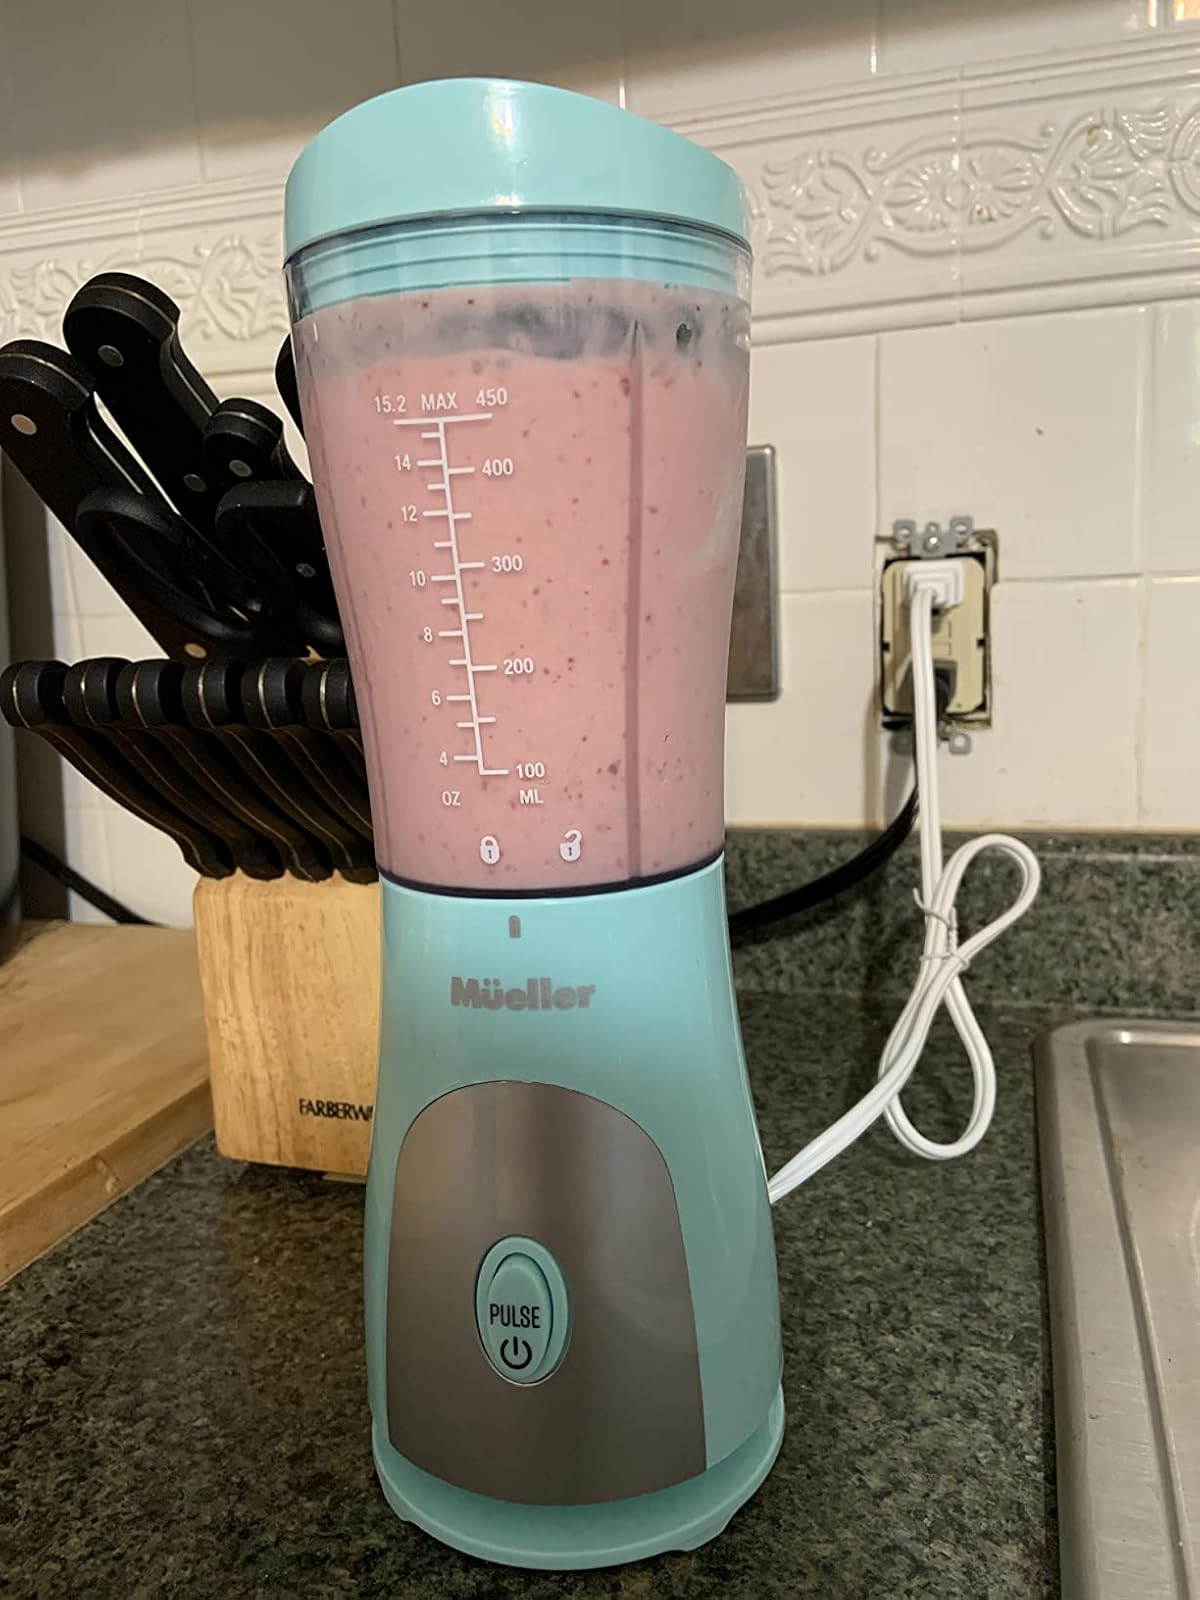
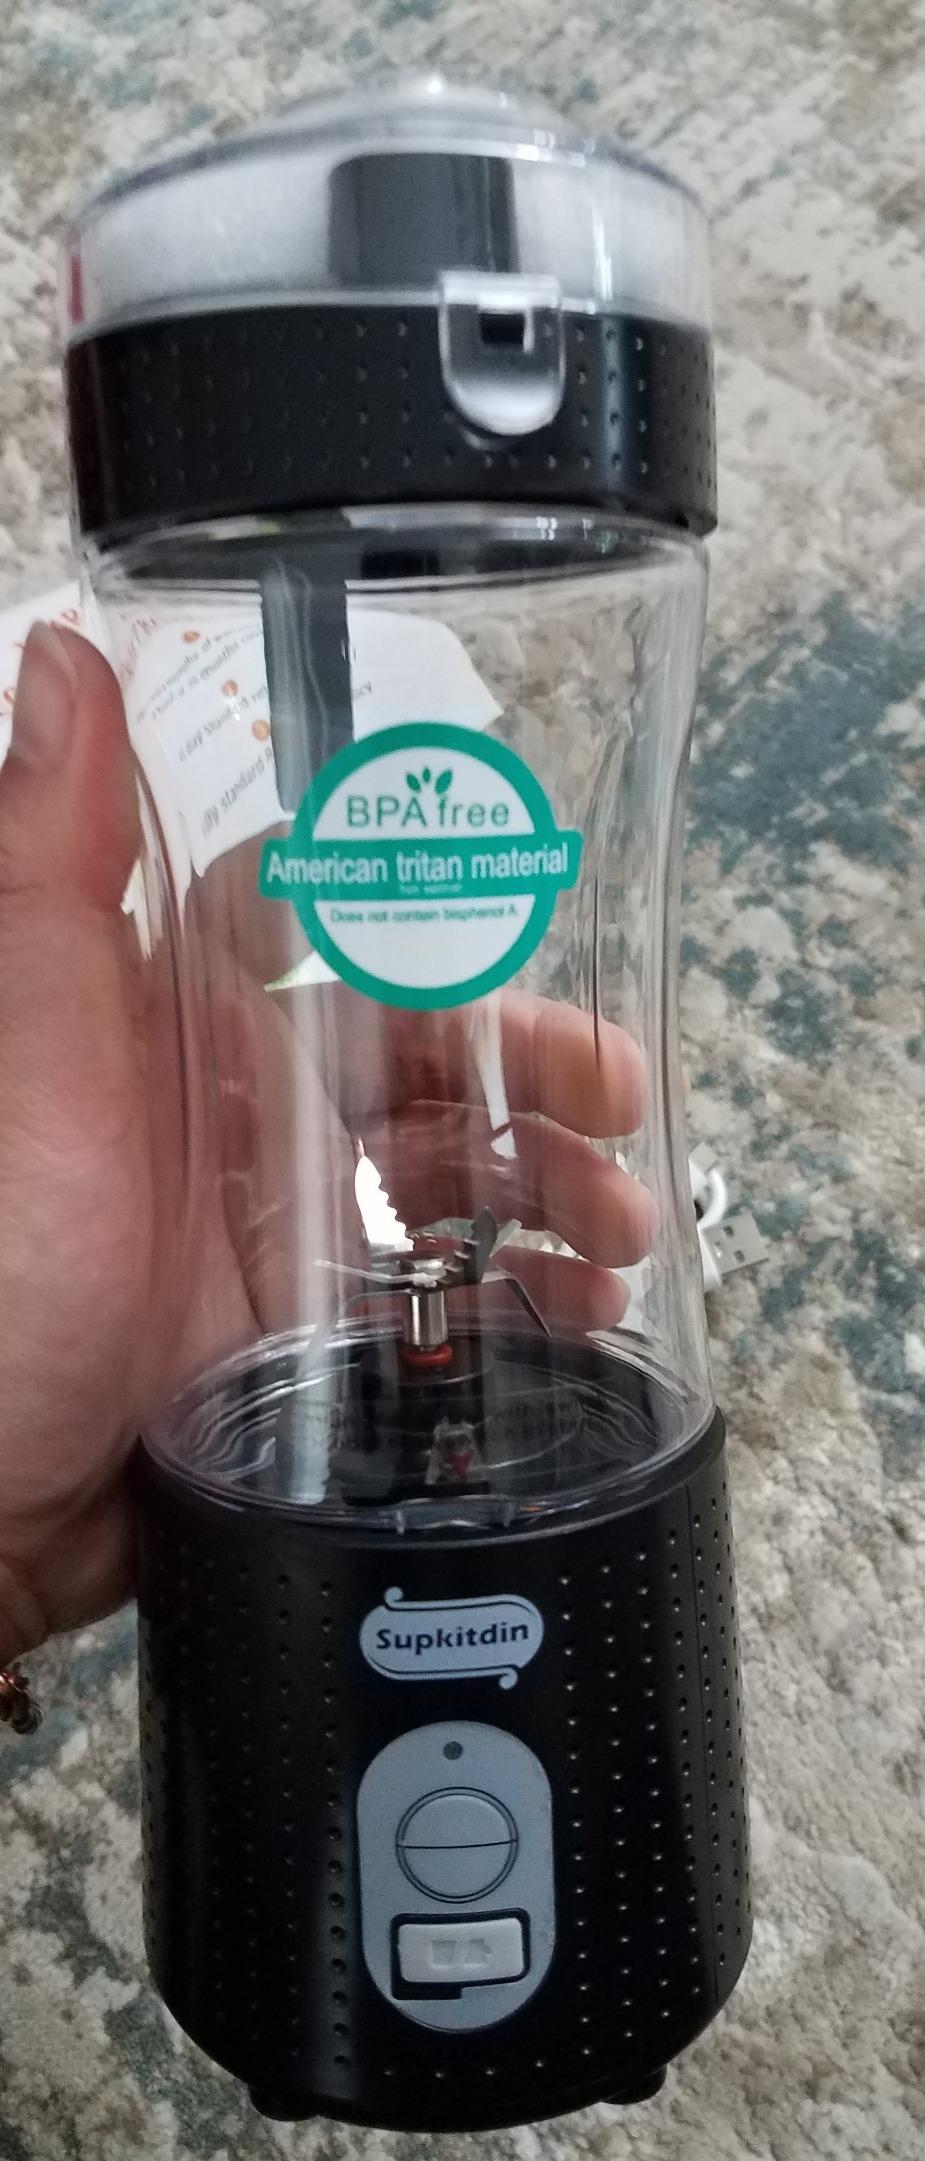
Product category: items_blender
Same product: no